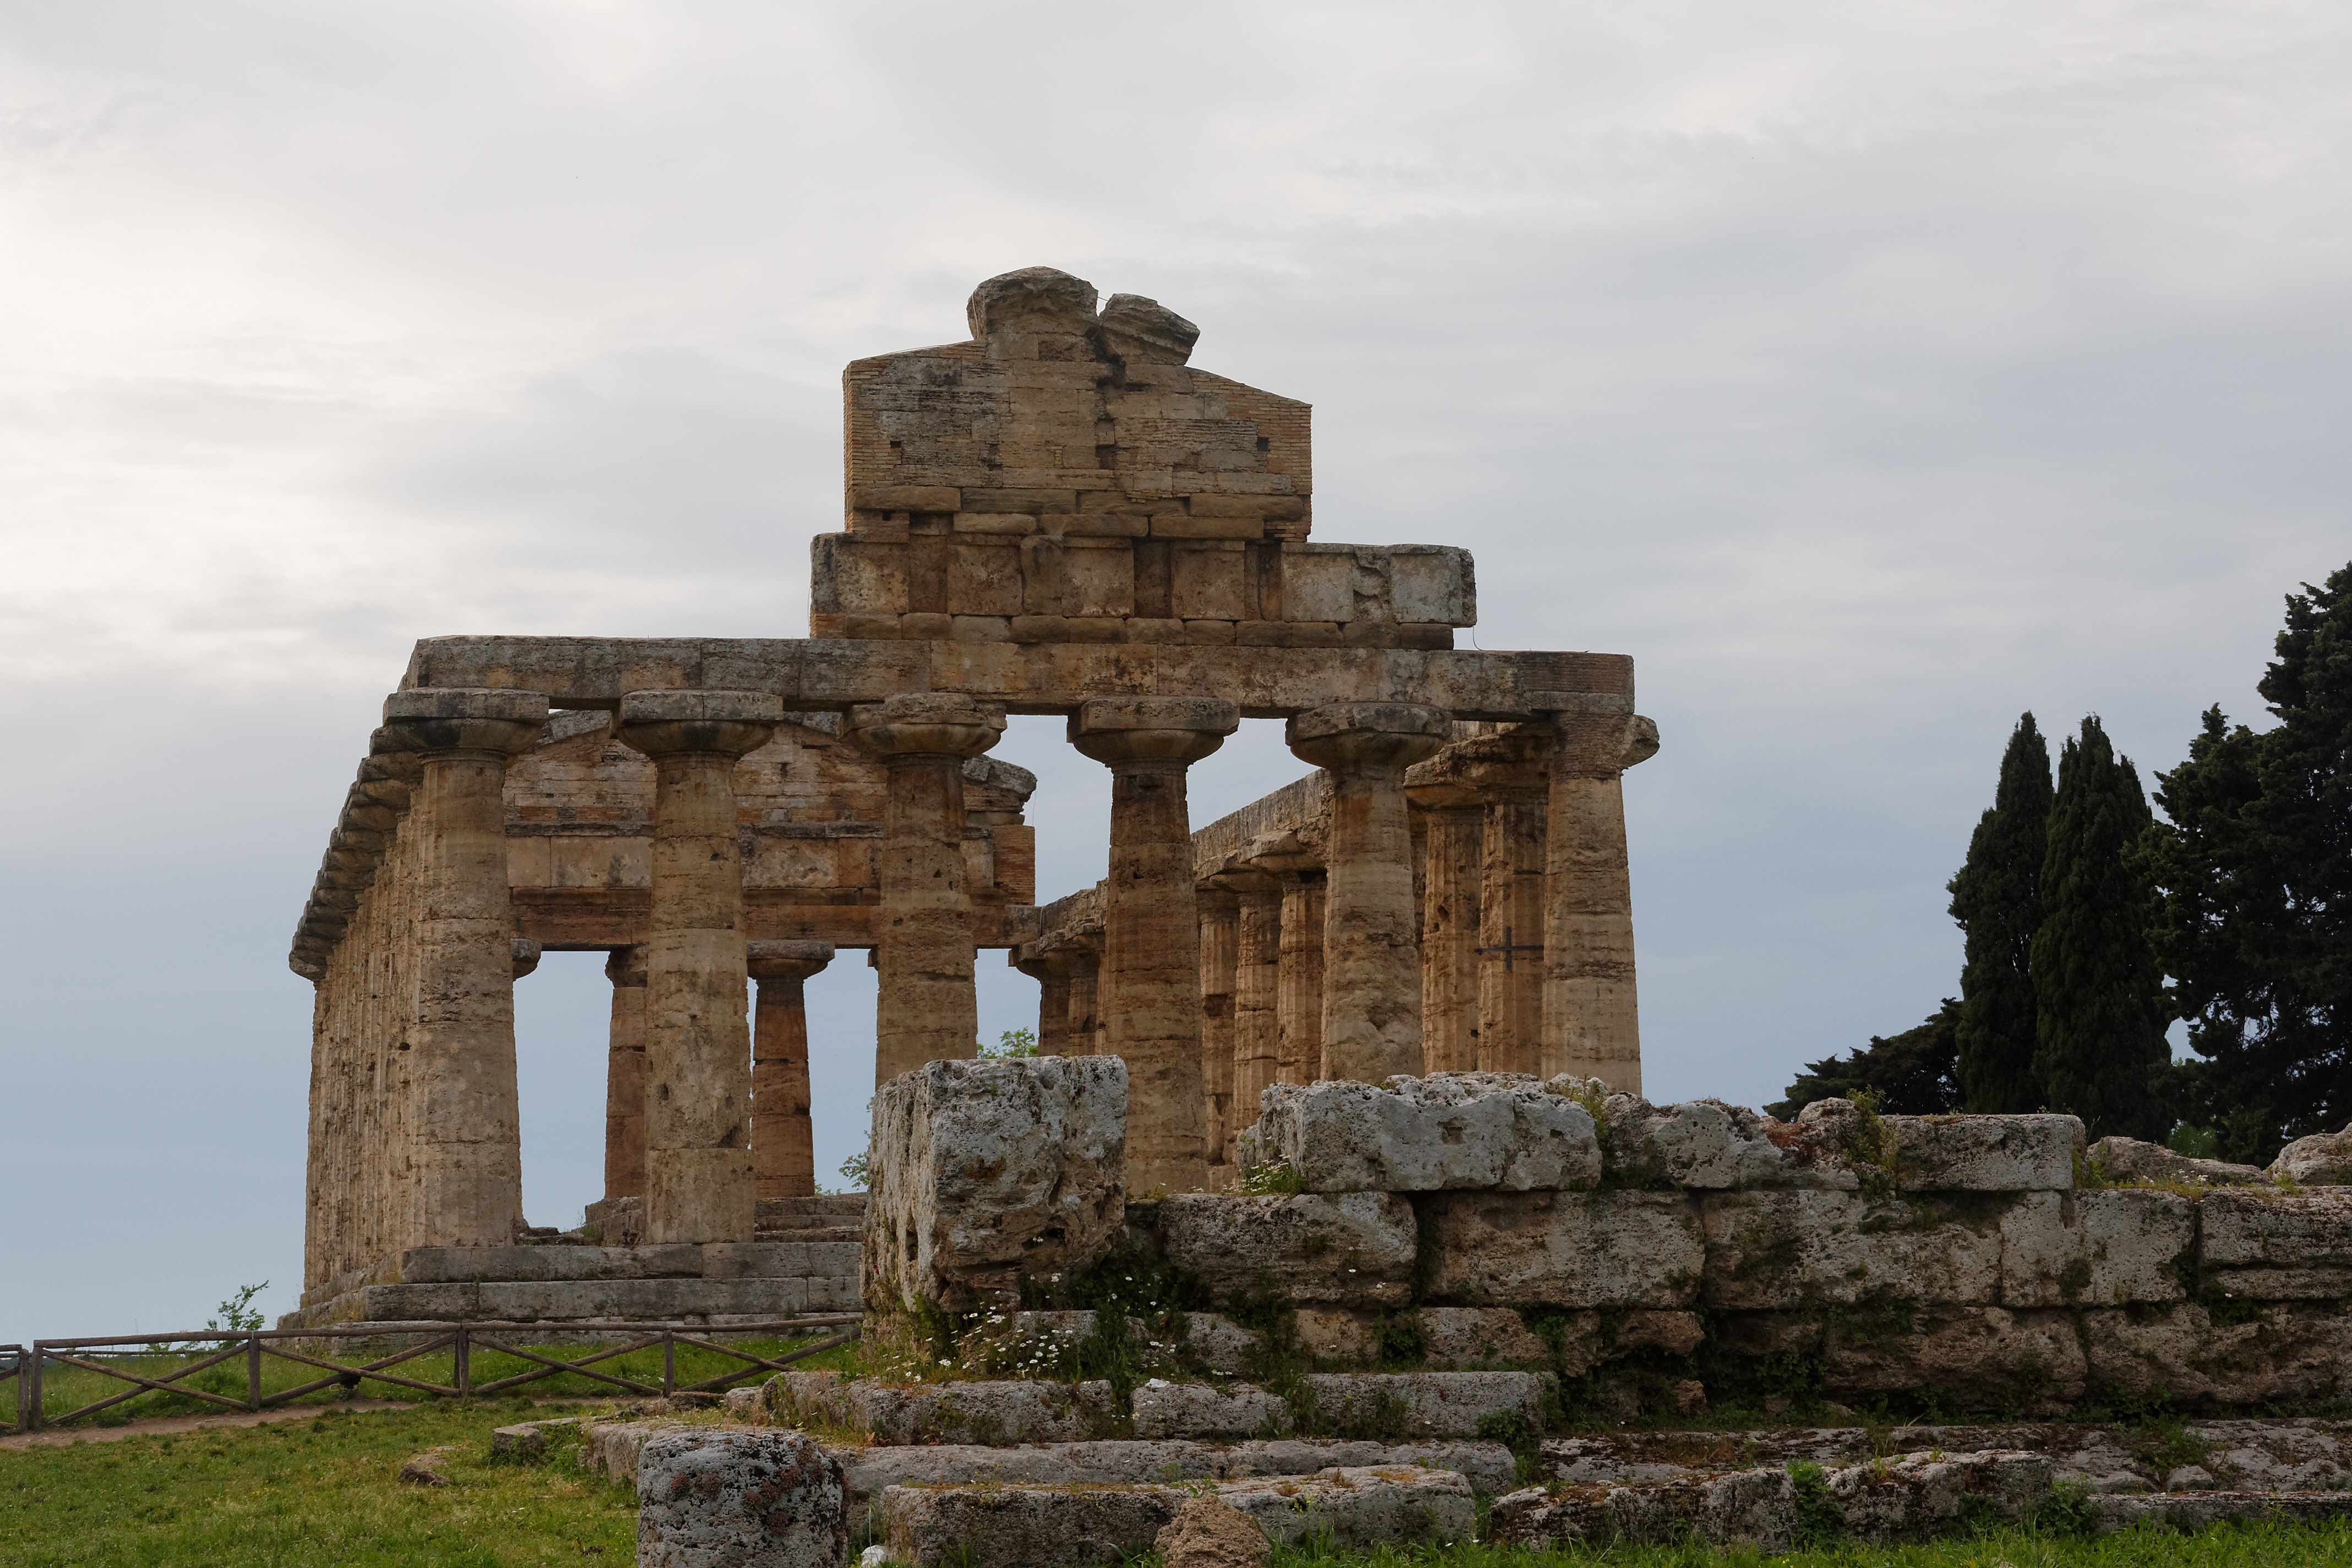
rock, building, monument, landmark, italy, fortification, ruin, place of worship, world heritage, places of interest, temple, ruins, monastery, history, unesco, antiquity, paestum, archaeological site, unesco world heritage site, historic site, ancient history, ancient greek temple, maya civilization